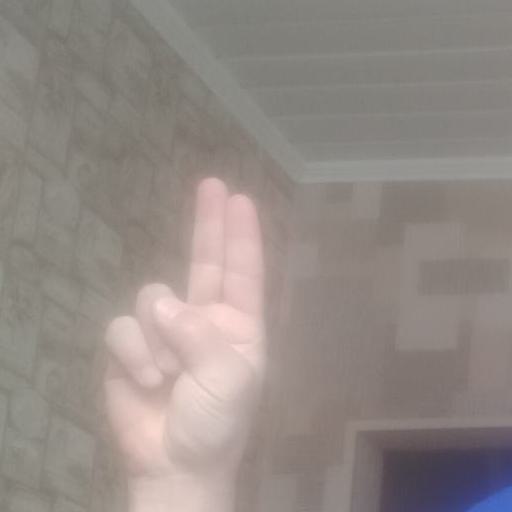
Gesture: two_up